List of units of the Army of the Kingdom of Naples (Napoleonic)

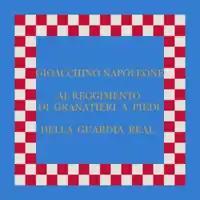
Regimental flag of the Neapolitan Guard Grenadiers.

In 1815, the Guard Infantry Division totalled 57 companies organised into 4 regiments (9 battalions) and totalled 8,135 men.